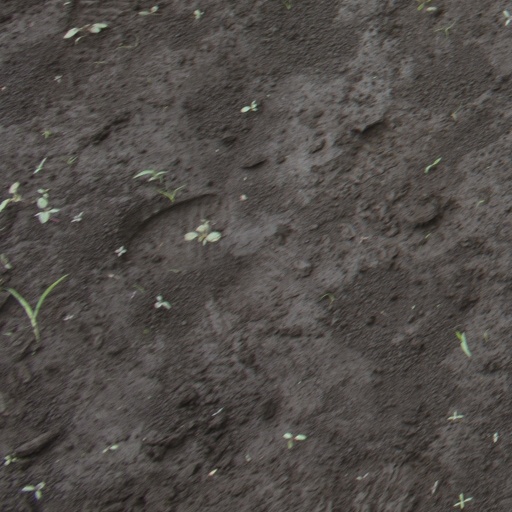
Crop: soybean